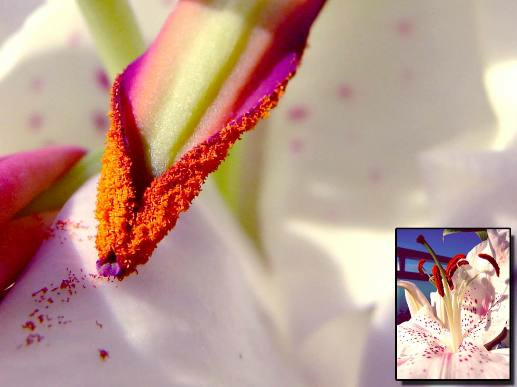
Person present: No